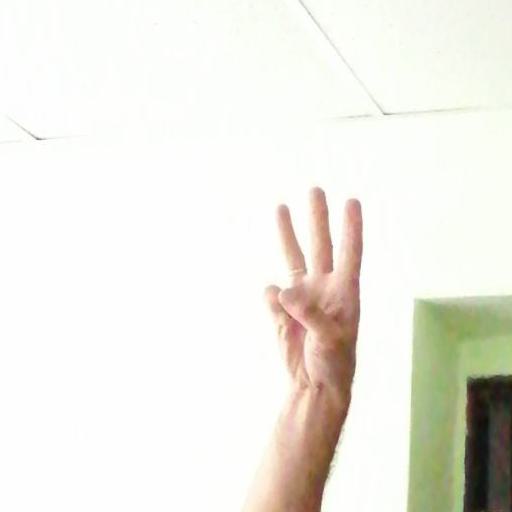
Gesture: three